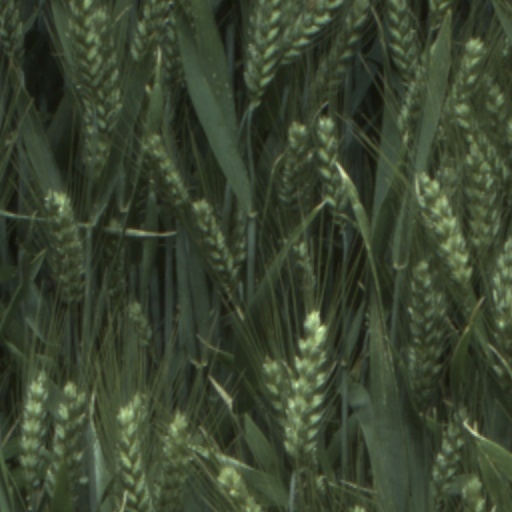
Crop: wheat